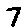
Label: 7